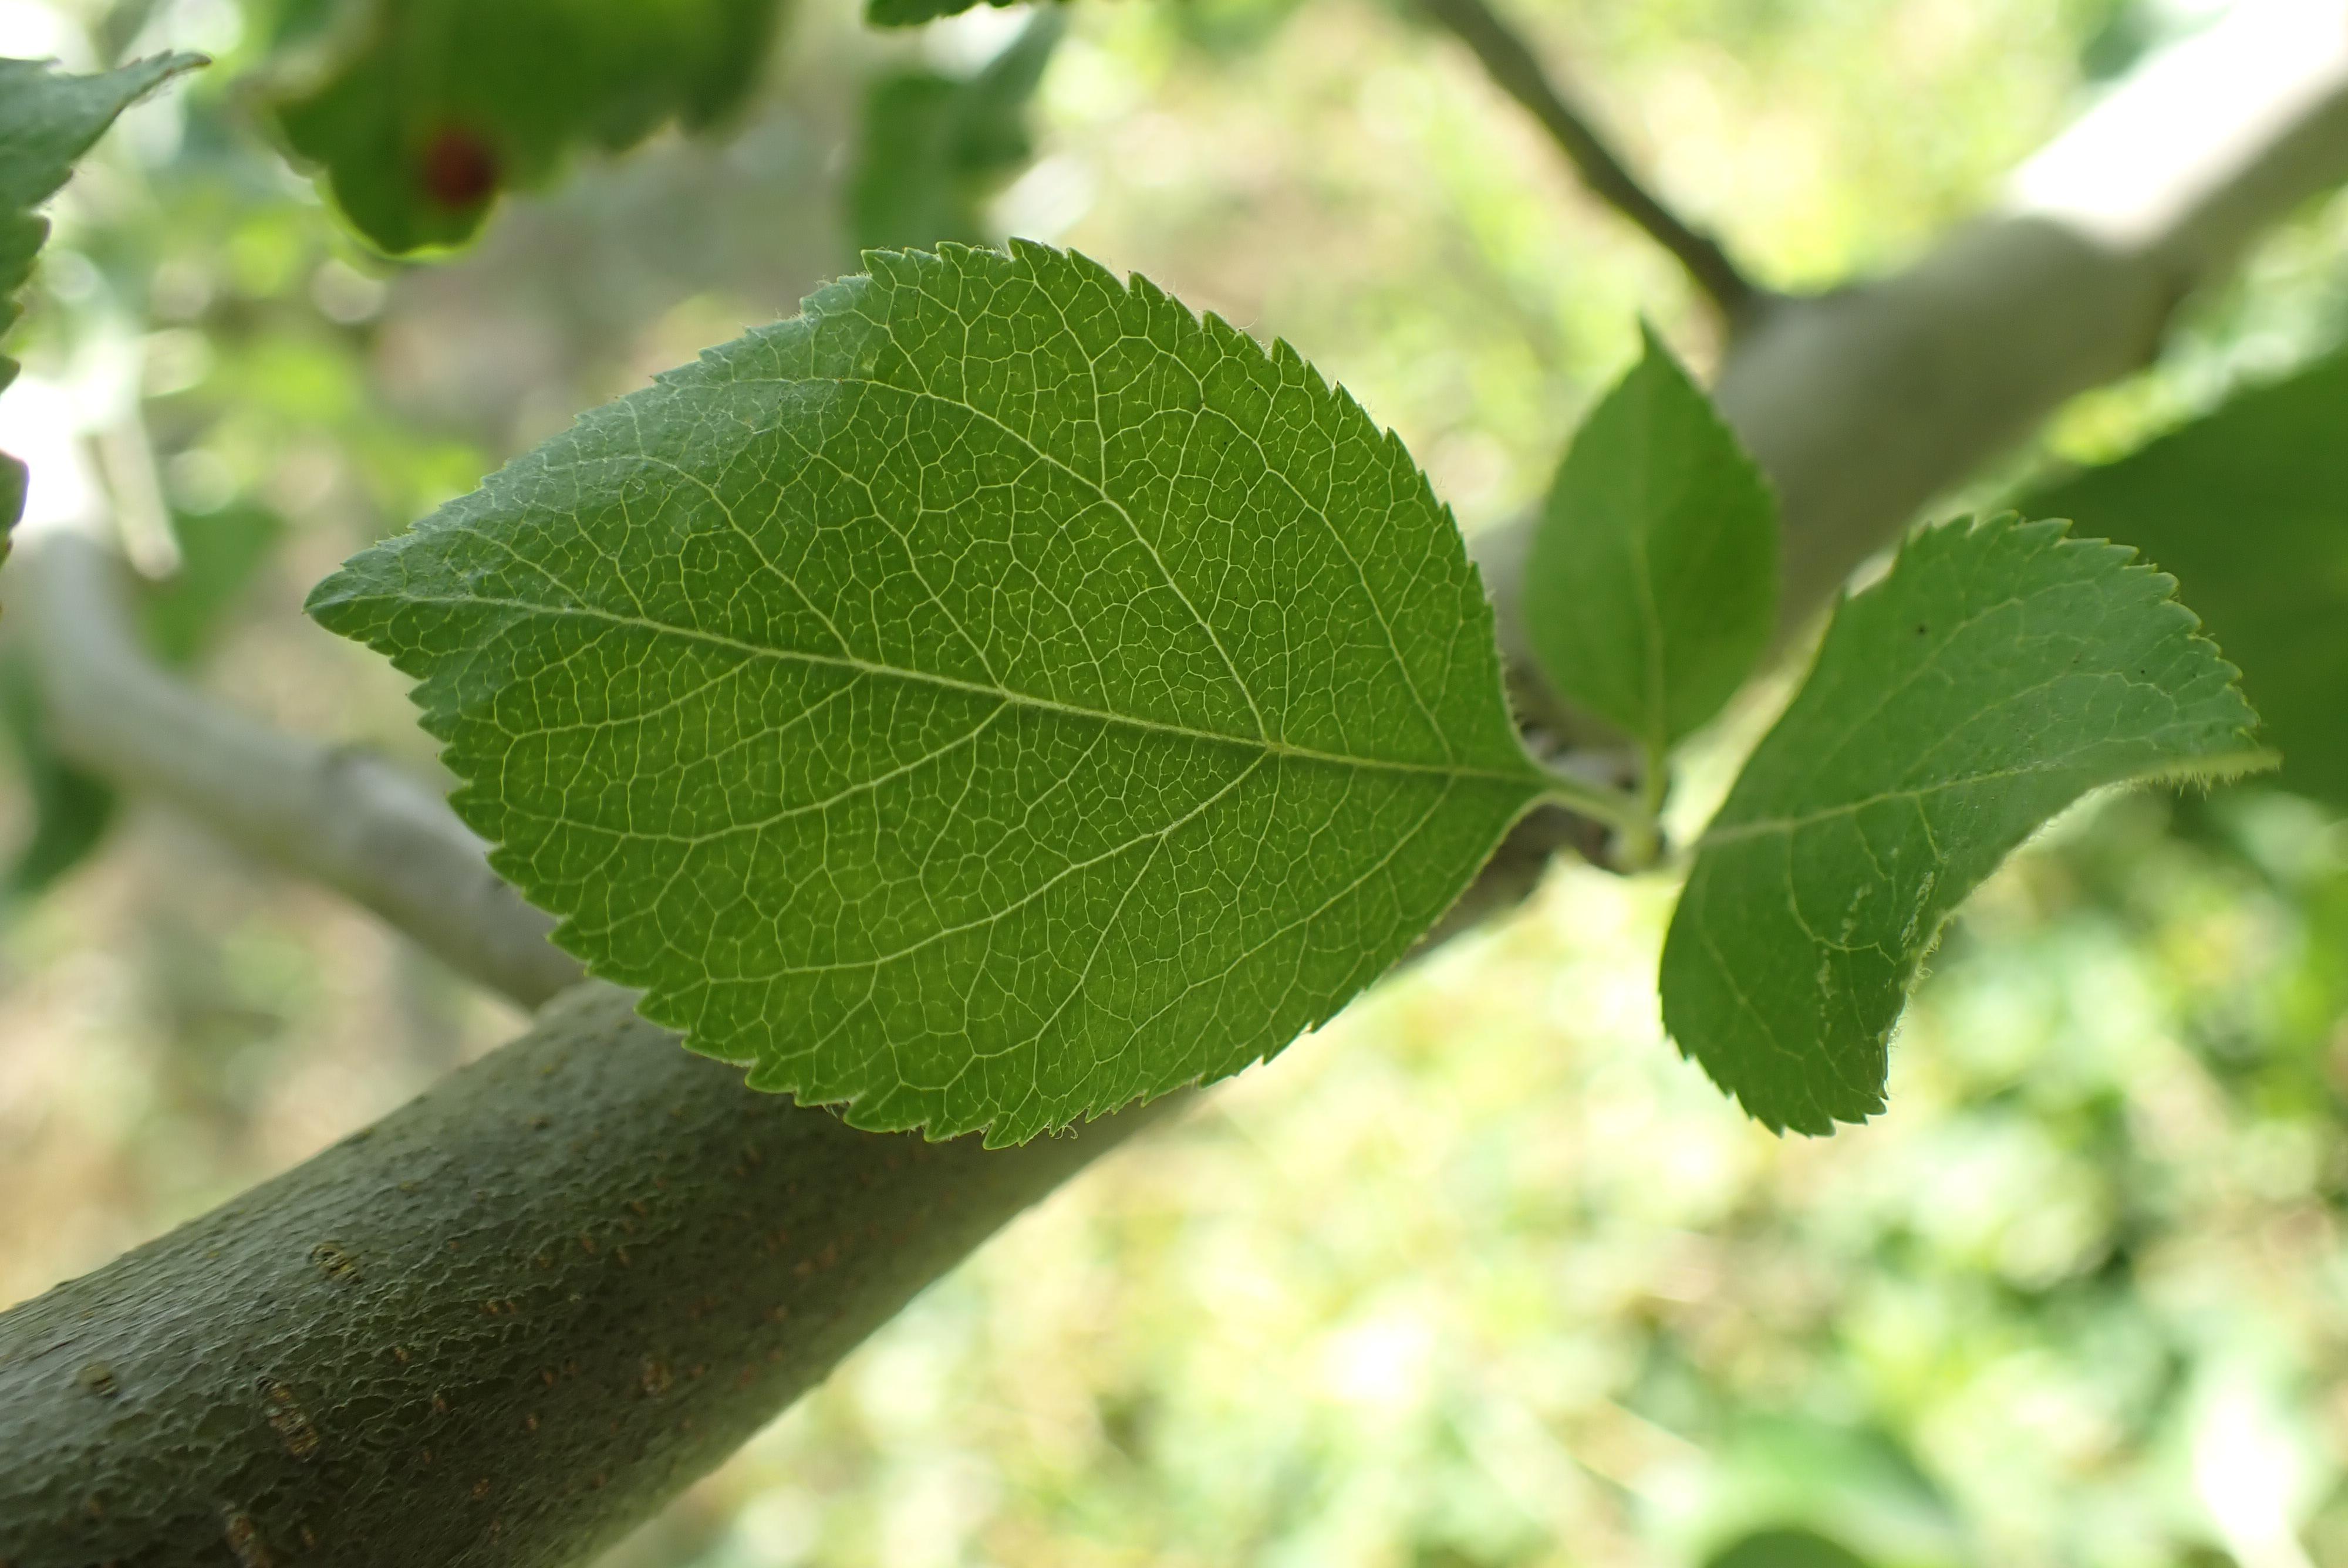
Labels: healthy